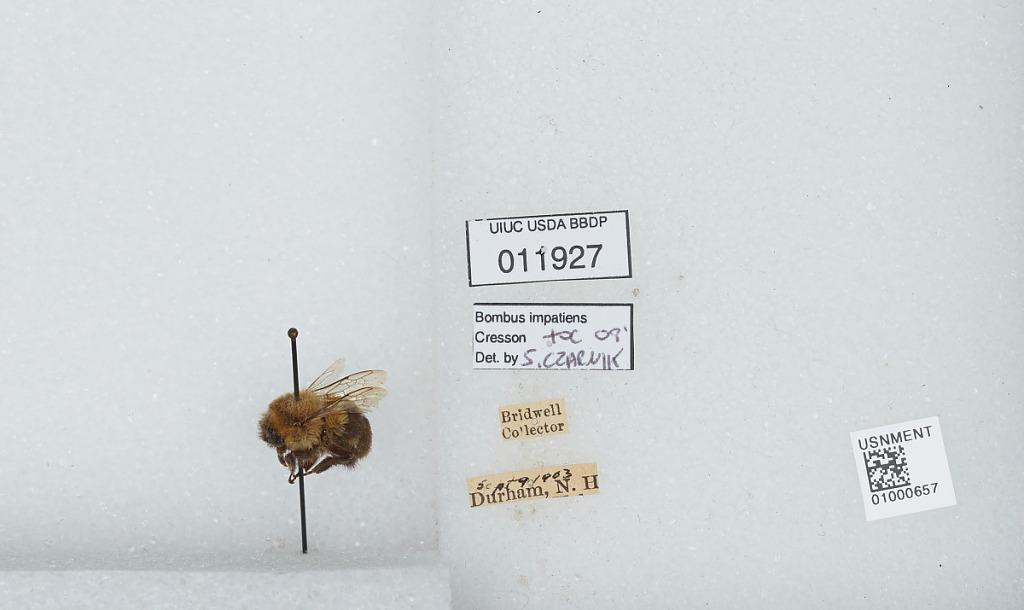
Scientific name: Bombus (Pyrobombus) impatiens Cresson
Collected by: Bridwell
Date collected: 1903-9-9
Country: United States
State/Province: New Hampshire
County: Strafford
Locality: Durham
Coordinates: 43.1339, -70.9264
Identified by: Czarnik, S.